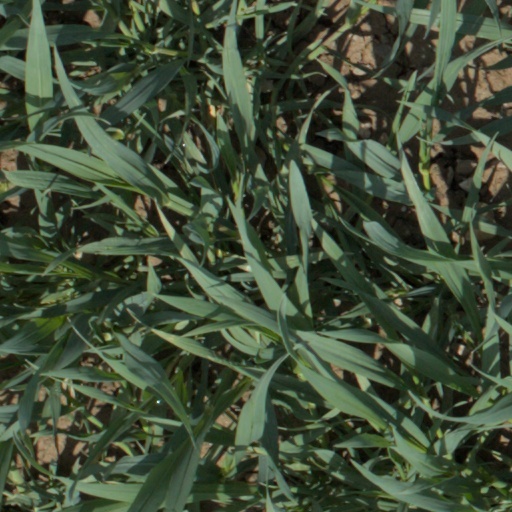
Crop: wheat